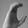
ASL letter: C